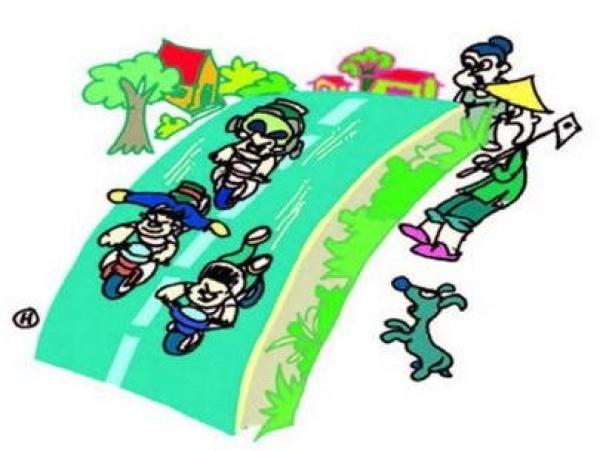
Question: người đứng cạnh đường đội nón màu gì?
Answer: đội nón màu vàng